Västra Strö 2 Runestone

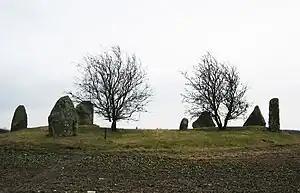
The Västra Strö Monument in 2009.

The Västra Strö Monument consists of five standing stones and two runestones, DR 355 and the Viking runestone DR 334. The two stones have a Danish Rundata catalog number because Scania was part of the historical Denmark during the Viking Age. The monument was surveyed in the 17th century by the Danish antiquarian Ole Worm who documented the inscriptions and reported that it was in good condition. This was not the case during a second survey in 1876 when all stones except one were found to have fallen. The Lund Kulturen restored the monument in 1932.